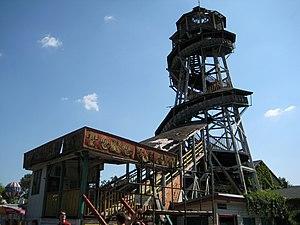
Le Prater est une grande étendue verte au sein de la ville de Vienne, située entre le Danube et le canal du Danube. Il regroupe la Grande Roue, symbole de la ville de 65 m de haut, une fête foraine permanente, un parc, le plus grand stade autrichien – le Stade Ernst Happel, ainsi que le palais des congrès de la ville.